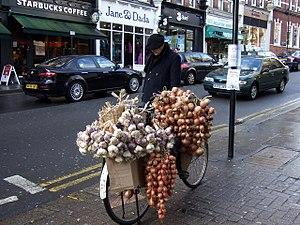
Roscoff [ʁɔskɔf], est une commune française du Léon située sur la côte nord de la Bretagne, dans le département du Finistère.